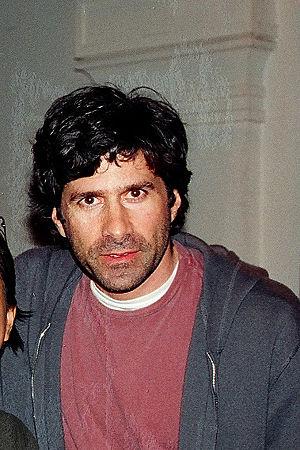
Gary Winick est un producteur et réalisateur américain né le 31 mars 1961 et mort le 27 février 2011